Josef Block

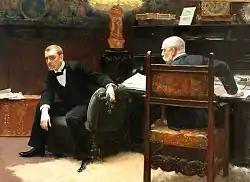
The Wayward Son (1890)

Block was born in Bernstadt an der Weide (Bierutów) in Prussian Silesia. He was a scholar of the Breslau (Wrocław) Art Academy, where his lifelong friendship with German dramatist Gerhart Hauptmann was established. He continued his studies at the Munich Academy of Fine Arts; in the studio of his tutor Professor Bruno Piglhein, Block was involved in painting Piglhein's Jerusalem Panorama. On 29 February 1892, the Society of Visual Artists of Munich was founded in his studio at Munich's Theresienstrasse, which was to be the basis of the Munich Secession, a movement of artists who felt that art was not sufficiently contemporary and open. This happened in preparation for the World Columbian Exposition 1893 in Chicago, where Block won a medal for his painting 'Twilight'.